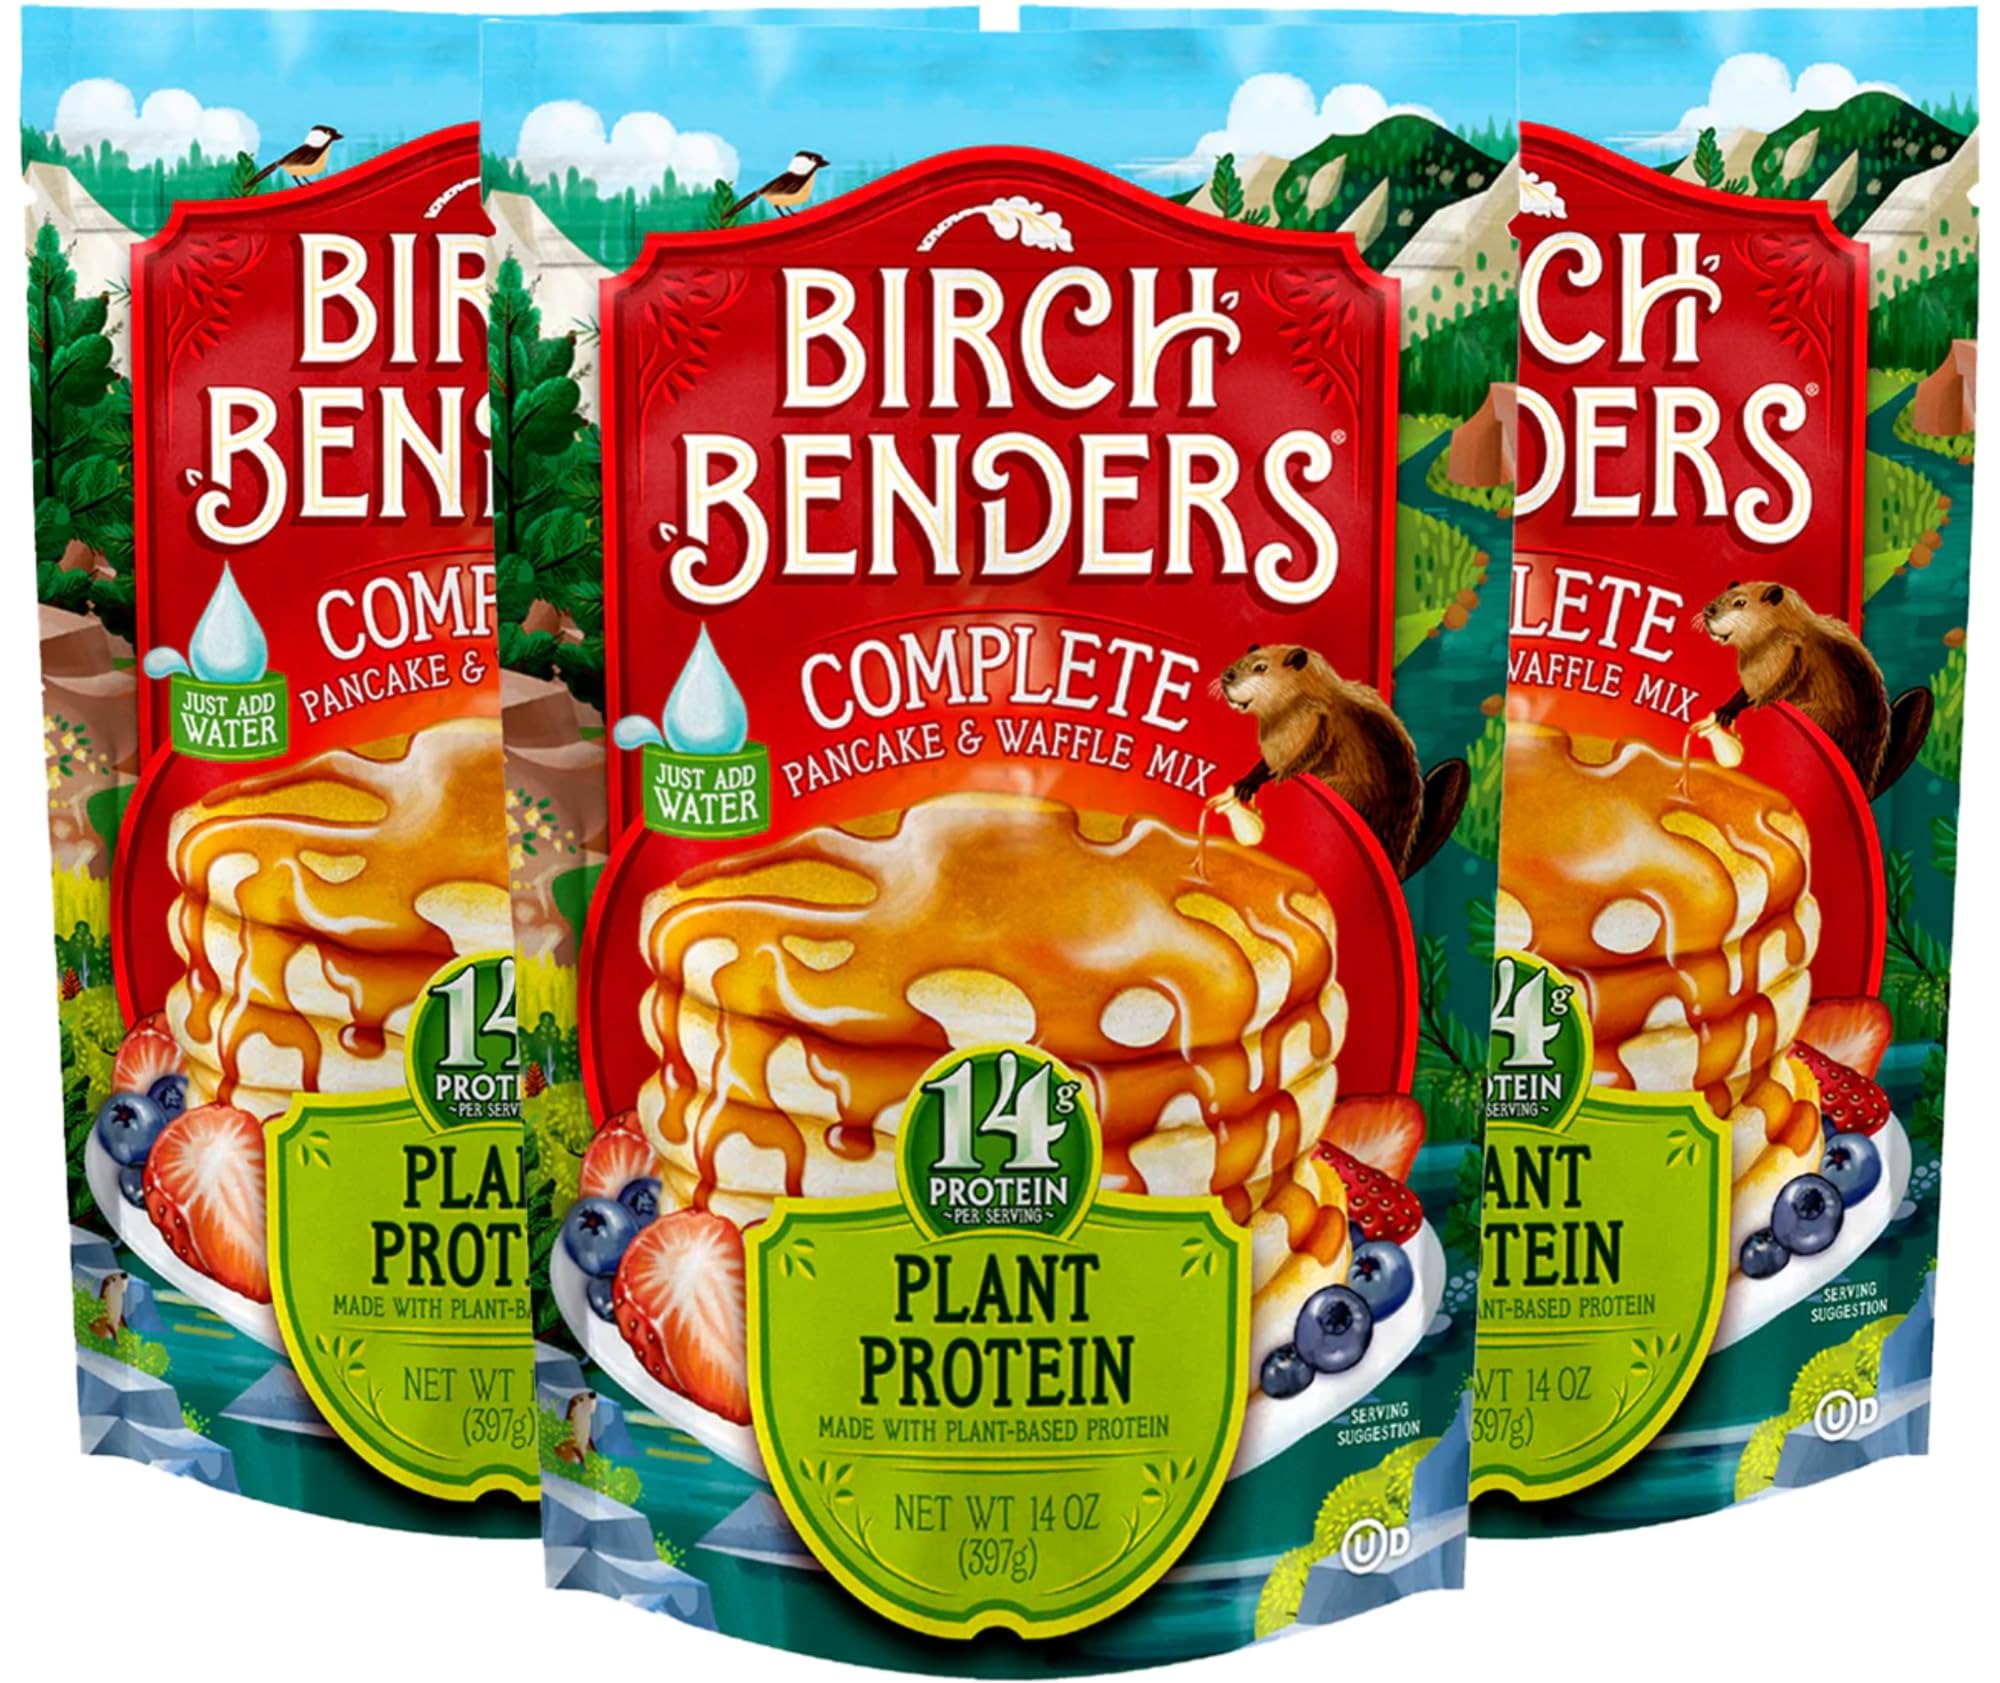
Item Name: Birch Benders Plant Protein Pancake & Waffle Mix, Vegan, 9 g Plant-Based Protein, Whole Grains, Just Add Water 14 oz (Pack of 3)
Bullet Point 1: 3 - 14 oz pouches of Birch Benders Plant Protein Pancake & Waffle Mix (New packaging coming soon)
Bullet Point 2: Bring a little piece of paradise to your morning routine
Bullet Point 3: Our plant protein pancakes are vegan, made with whole grains, and a good source of plant protein
Bullet Point 4: Topped with nut butter or alone, who knew plant-based pancakes could be so delicious; 9-14 g Protein per serving
Bullet Point 5: Just add water - no eggs or milk necessary; Our resealable closure keeps the mix fresh for next time
Value: 42.0
Unit: Ounce

Price: 6.5